Church of St Mary, Everton, Bedfordshire

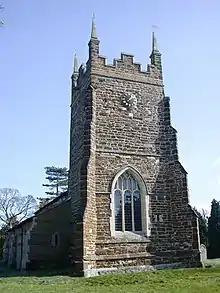
Church of St Mary, Everton.

Church of St Mary is a Grade I listed church in Everton, Bedfordshire, England. It became a listed building on 26 November 1986. Its most famous rector was John Berridge, an early Methodist leader. Sir Humphrey Winch, an eminent judge of the early seventeenth century, was buried here in 1625.